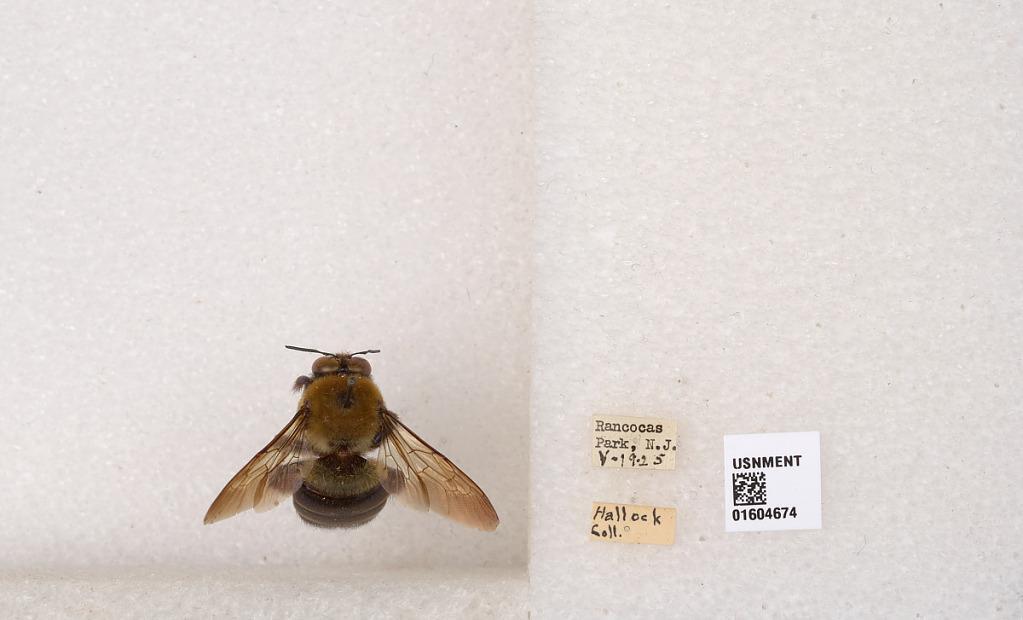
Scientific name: Xylocopa (Xylocopoides) virginica virginica (Linnaeus)
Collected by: Hallock
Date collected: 1925-5-19
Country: United States
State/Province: New Jersey
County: Burlington
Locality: Rancocas Park
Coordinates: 39.9978, -74.8375